Murrumba Homestead Grounds

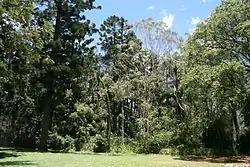
Murrumba Homestead Grounds

Murrumba Homestead Grounds is a heritage-listed site at 38 Armstrong Street, Petrie, City of Moreton Bay, Queensland, Australia. It was added to the Queensland Heritage Register on 16 February 2009.